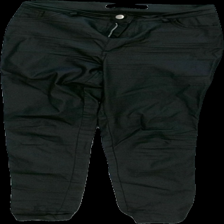
View: front
Type: Trousers
Category: Ladies
Brand: Na-Kd
Colors: Black
Material: 70% viscose, 30% nylon
Cut: None
Size: S
Season: All
Damage: poor condition at the crotch
Price range: <50
Recommended usage: Export